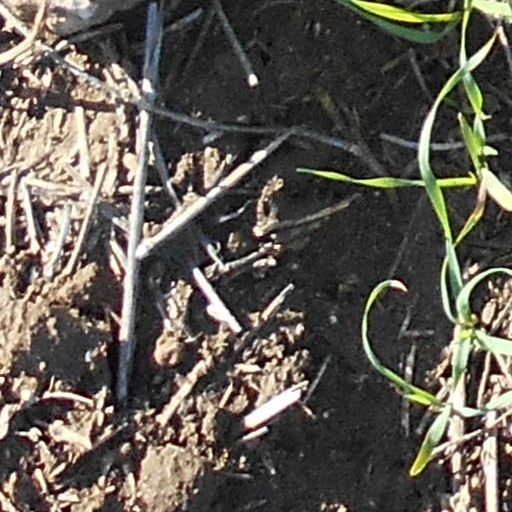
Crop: wheat